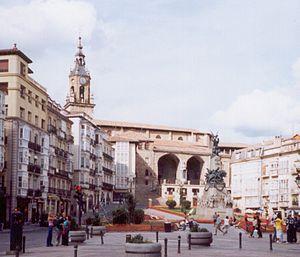
Le Pays basque ou Euskal Herria, soit le pays de la langue basque, est un territoire de traditions, de cultures et d'histoire basque, terre traditionnelle du peuple autochtone des Basques dont la langue basque est parlée par 28,4 % de la population et comprise par 44,8 %. Appelé au Moyen Âge Vasconie et très probablement Cantabrie à l’époque romaine, il s'étend de l'Èbre à l'Adour, sur deux pays, l'Espagne principalement et la France, à cheval sur l'extrémité occidentale de la chaîne des Pyrénées, et est baigné par le golfe de Gascogne.